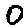
Label: 0